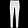
Label: Trouser